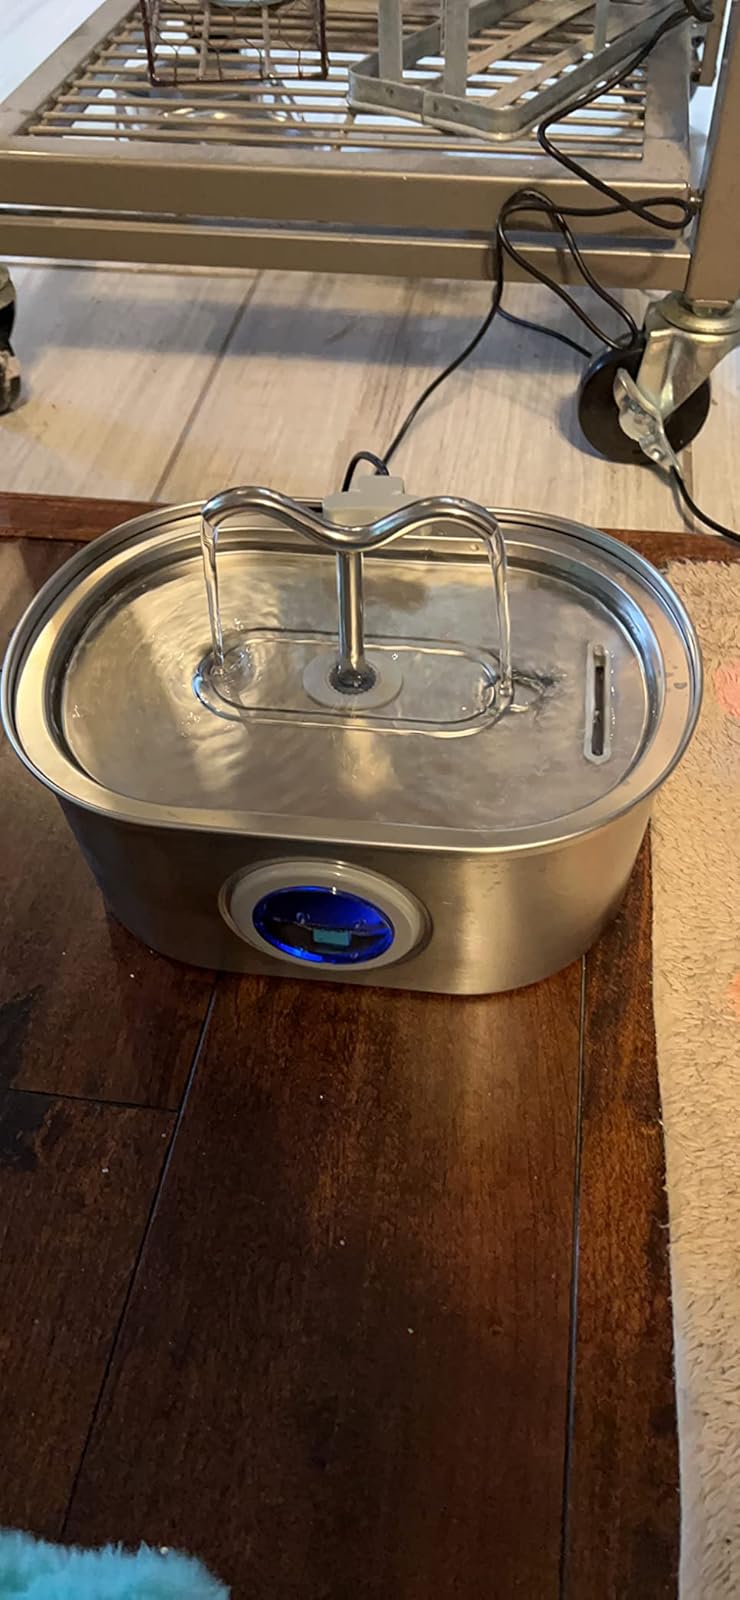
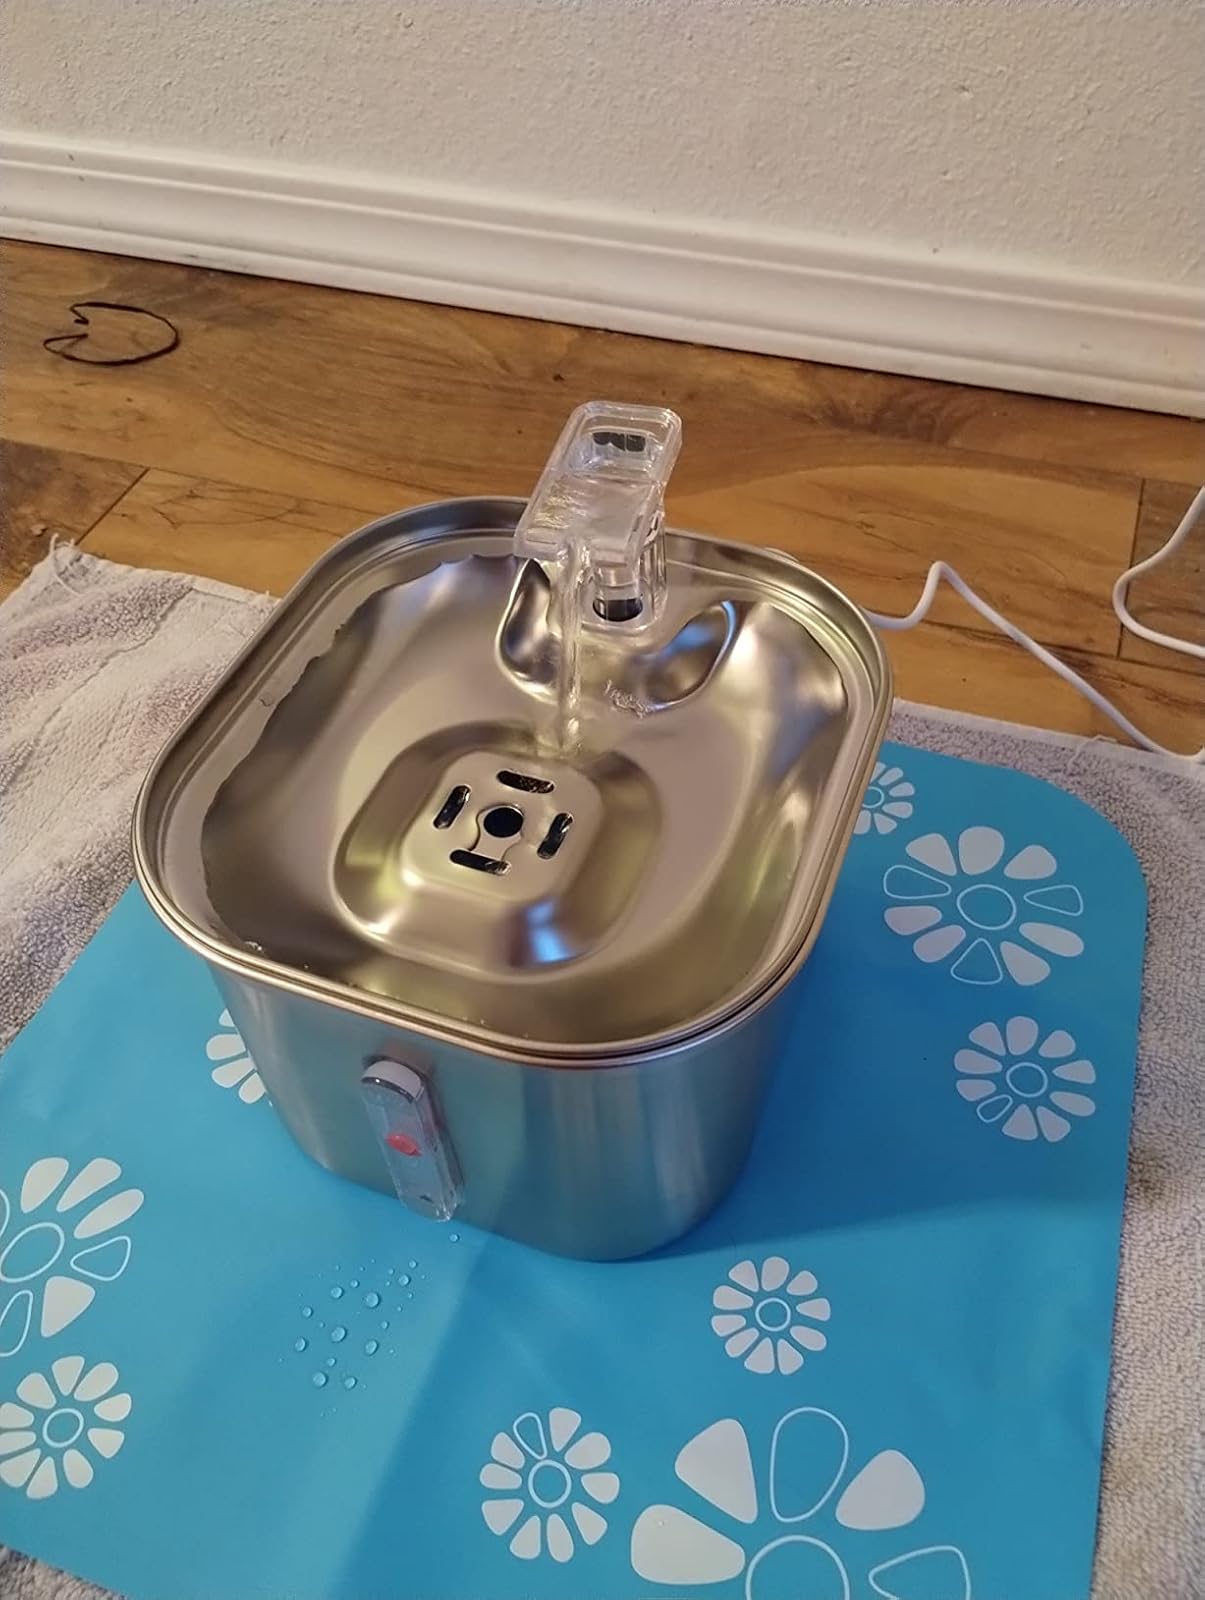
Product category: items_bowl
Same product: no